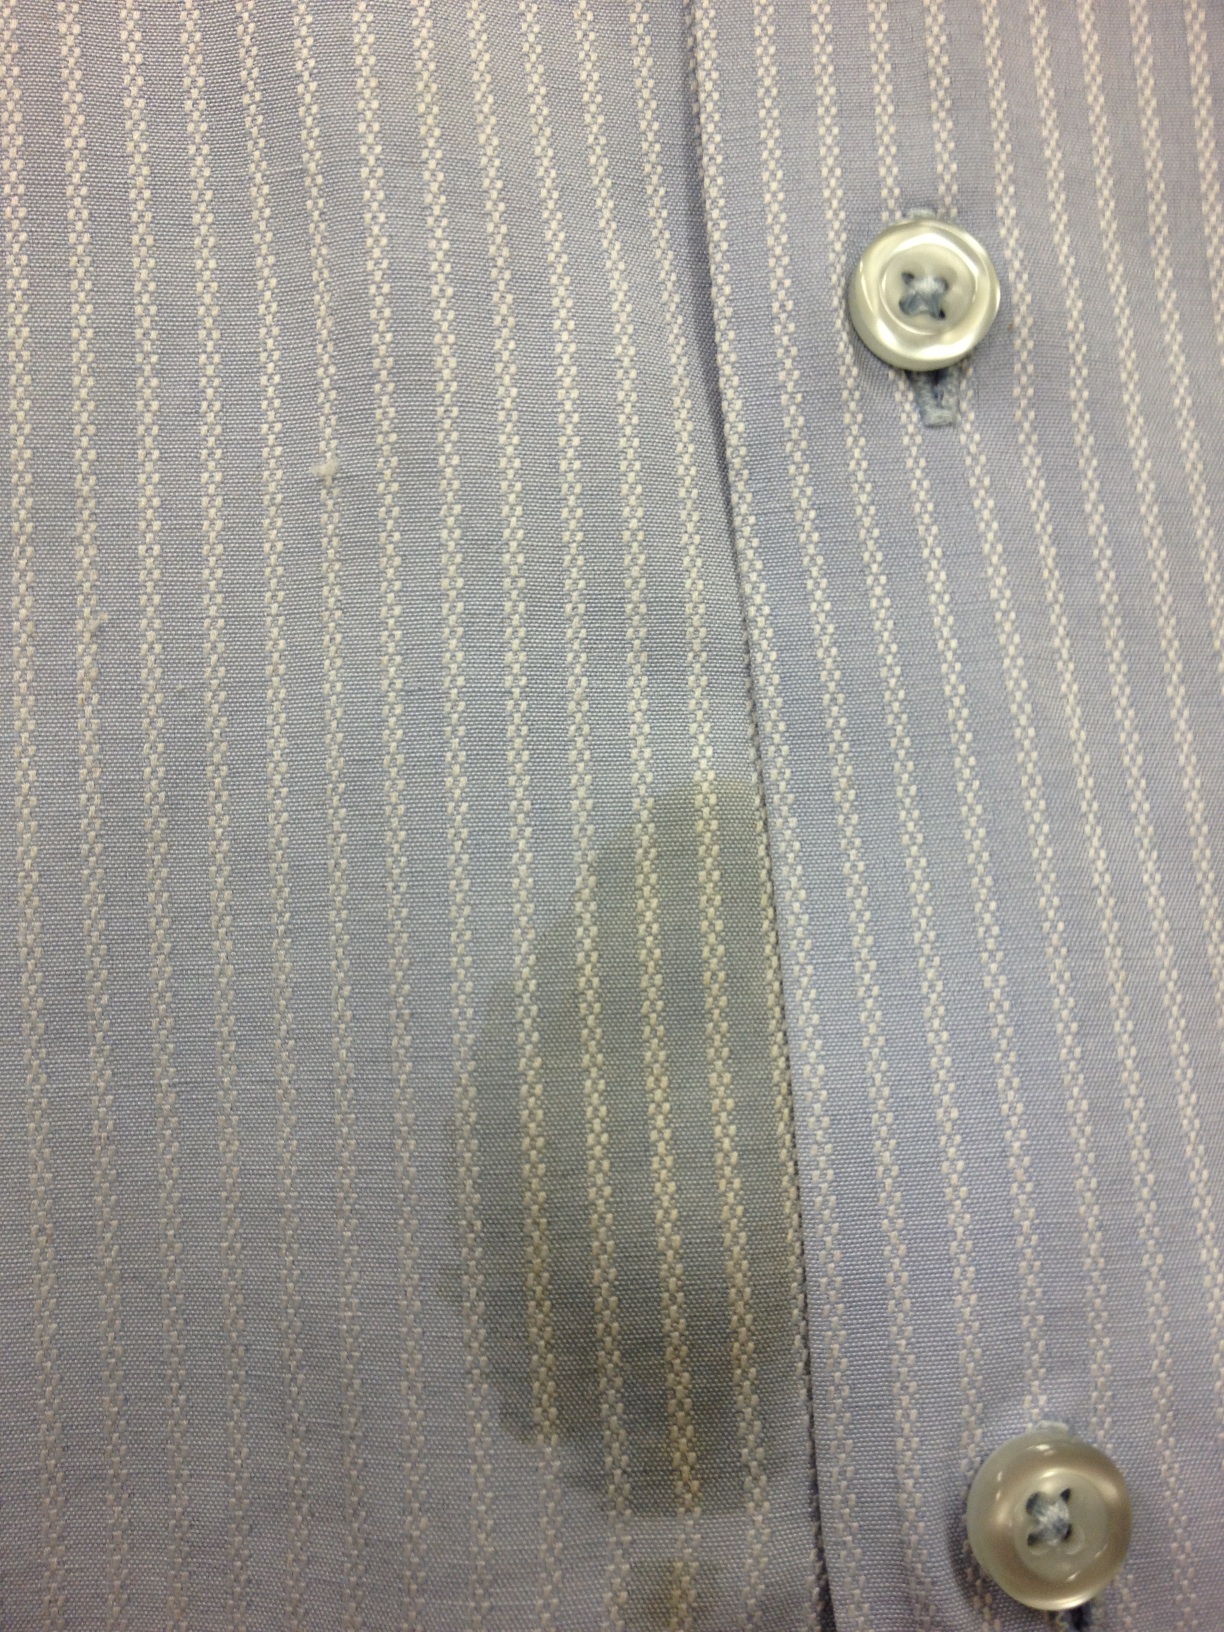Question: Does there appear to be a coffee stain on that part of my shirt?
Answer: yes